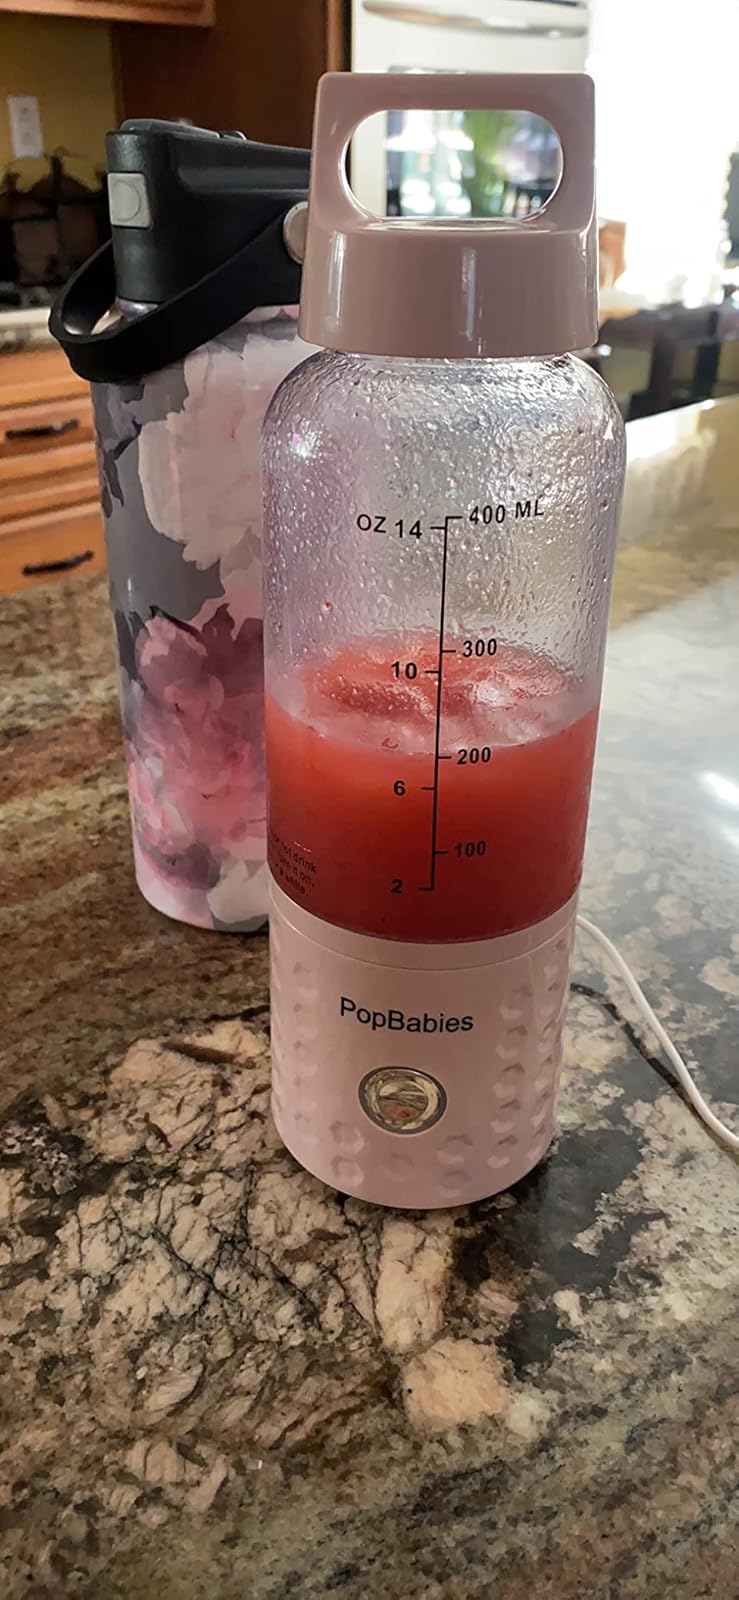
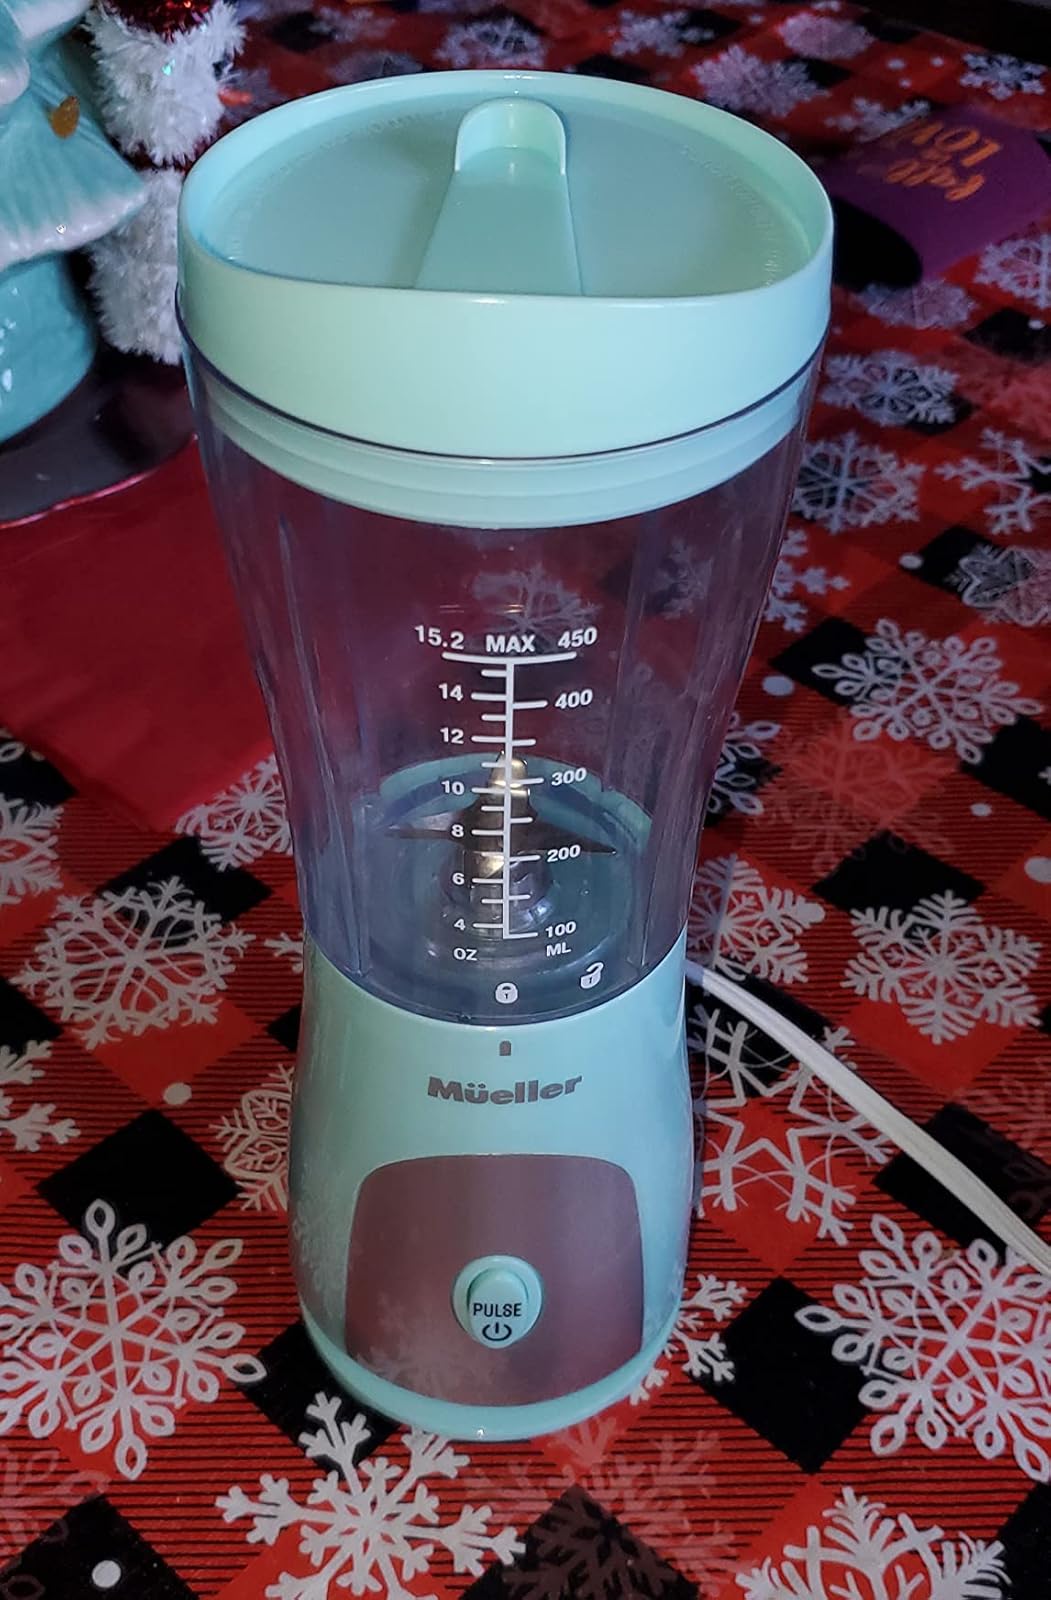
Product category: items_blender
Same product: no